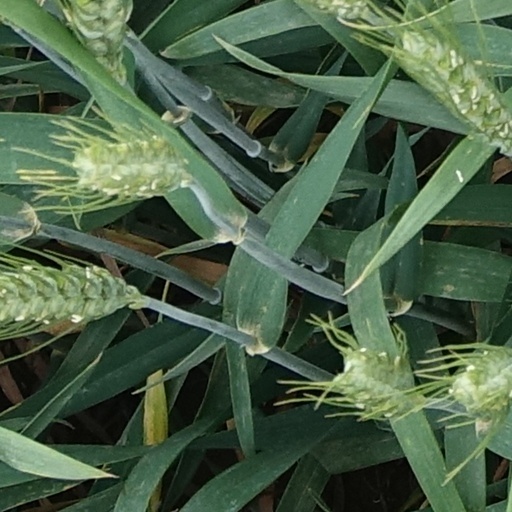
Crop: wheat